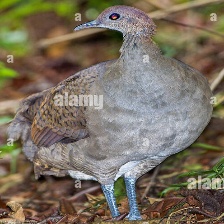
Species: GREAT TINAMOU
Scientific name: TINAMUS MAJOR